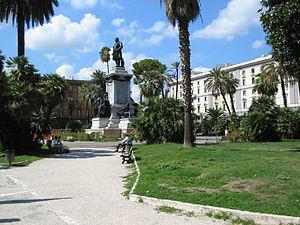
La Piazza Cavour est une place de Rome, située entre la piazza Adriana et la via Triboniano, dans le quartier de Prati.